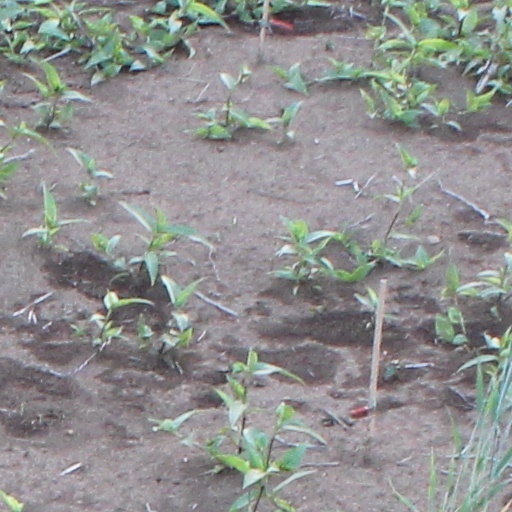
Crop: wheat